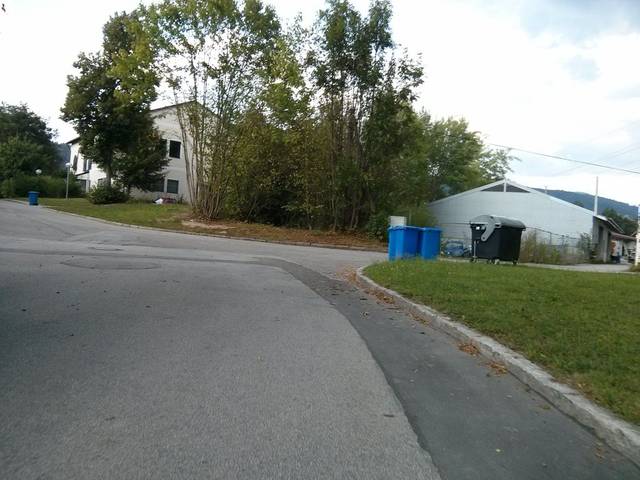
Region: Germany
Coordinates: 48.846, 12.98